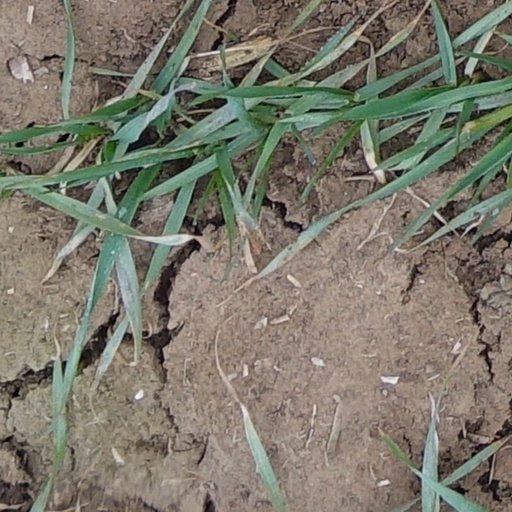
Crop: wheat